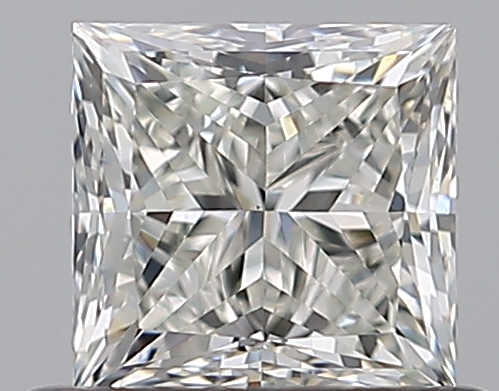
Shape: princess
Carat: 0.59
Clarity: VS1
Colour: J
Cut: EX
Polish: EX
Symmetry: VG
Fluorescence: F
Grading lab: GIA
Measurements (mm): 4.52 x 4.41 x 3.25